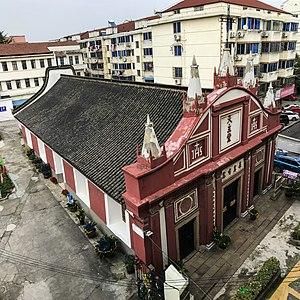
Auguste-Léopold Protet est un officier de marine et administrateur colonial français, contre-amiral et fondateur de Dakar, au Sénégal.